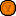
กรรณิการ์ สิทธิแพทย์

กรรณิการ์ สิทธิแพทย์ (ชื่อเล่น: เหมย ; 3 สิงหาคม ค.ศ.1994) เป็นนักกีฬาวอลเลย์บอลหญิงชาวไทยและอยู่กับทีม สโมสรวอลเลย์บอลไทย-เดนมาร์ค ขอนแก่นสตาร์|ไทย-เดนมาร์ค ขอนแก่นสตาร์Infobox volleyball player|name=กรรณิการ์ สิทธิแพทย์|image=|fullname=กรรณิการ์ สิทธิแพทย์|nickname=เหมย|birth_date=|birth_place= ประเทศไทย|height=165 ซม.|weight=60 กก.|spike=|block=|position=ตัวรับอิสระ|currentclub= สโมสรวอลเลย์บอลขอนแก่นสตาร์|ไทย-เดนมาร์ค ขอนแก่นสตาร์|currentnumber=1|years=2015-ปัจจุบัน|clubs= สโมสรวอลเลย์บอลขอนแก่นสตาร์|ไทย-เดนมาร์ค ขอนแก่นสตาร์|nationalyears=|nationalteam=|medaltemplates=|updated=
== สโมสร ==
* สโมสรวอลเลย์บอลขอนแก่นสตาร์|ไทย-เดนมาร์ค ขอนแก่นสตาร์ (2015-ปัจจุบัน)
== ผลงาน ==
* วอลเลย์บอลหญิงไทยเดนมาร์คซูเปอร์ลีก 2015|วอลเลย์บอลหญิงไทยเดนมาร์คซูเปอร์ลีก2015 ไฟล์:Med_3.png เหรียญทองแดงกับ สโมสรวอลเลย์บอลขอนแก่นสตาร์|ไอเดีย-ขอนแก่น
* วอลเลย์บอลหญิงไทยเดนมาร์คซูเปอร์ลีก 2016|วอลเลย์บอลหญิงไทยเดนมาร์คซูเปอร์ลีก2016ไฟล์:Med_3.png วอลเลย์บอลหญิงไทยเดนมาร์คซูเปอร์ลีก 2016|เหรียญทองแดงกับ สโมสรวอลเลย์บอลขอนแก่นสตาร์|ขอนแก่นสตาร์
* 2019วอลเลย์บอลหญิงไทยเดนมาร์คซูเปอร์ลีก 2019|ไทยเดนมาร์คซูเปอร์ลีก- ไฟล์:Med_3.png เหรียญทองแดงกับ สโมสรวอลเลย์บอลขอนแก่นสตาร์|ไทย-เดนมาร์ค ขอนแก่นสตาร์
== อ้างอิง ==
== แหล่งข้อมูลอื่น ==
หมวดหมู่:บุคคลจากจังหวัดอุดรธานี
หมวดหมู่:นักวอลเลย์บอลหญิงชาวไทย
หมวดหมู่:ผู้เล่นสโมสรวอลเลย์บอลขอนแก่นสตาร์
Navboxes
| title = สโมสรวอลเลย์บอลขอนแก่นสตาร์|ไทย-เดนมาร์ค ขอนแก่นสตาร์
| bg = #CC0000
| fg = #000000